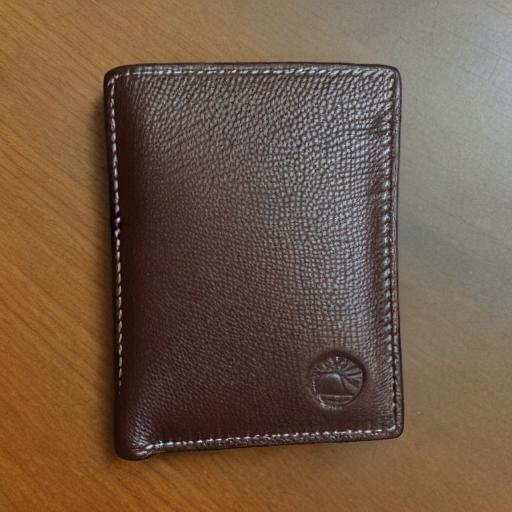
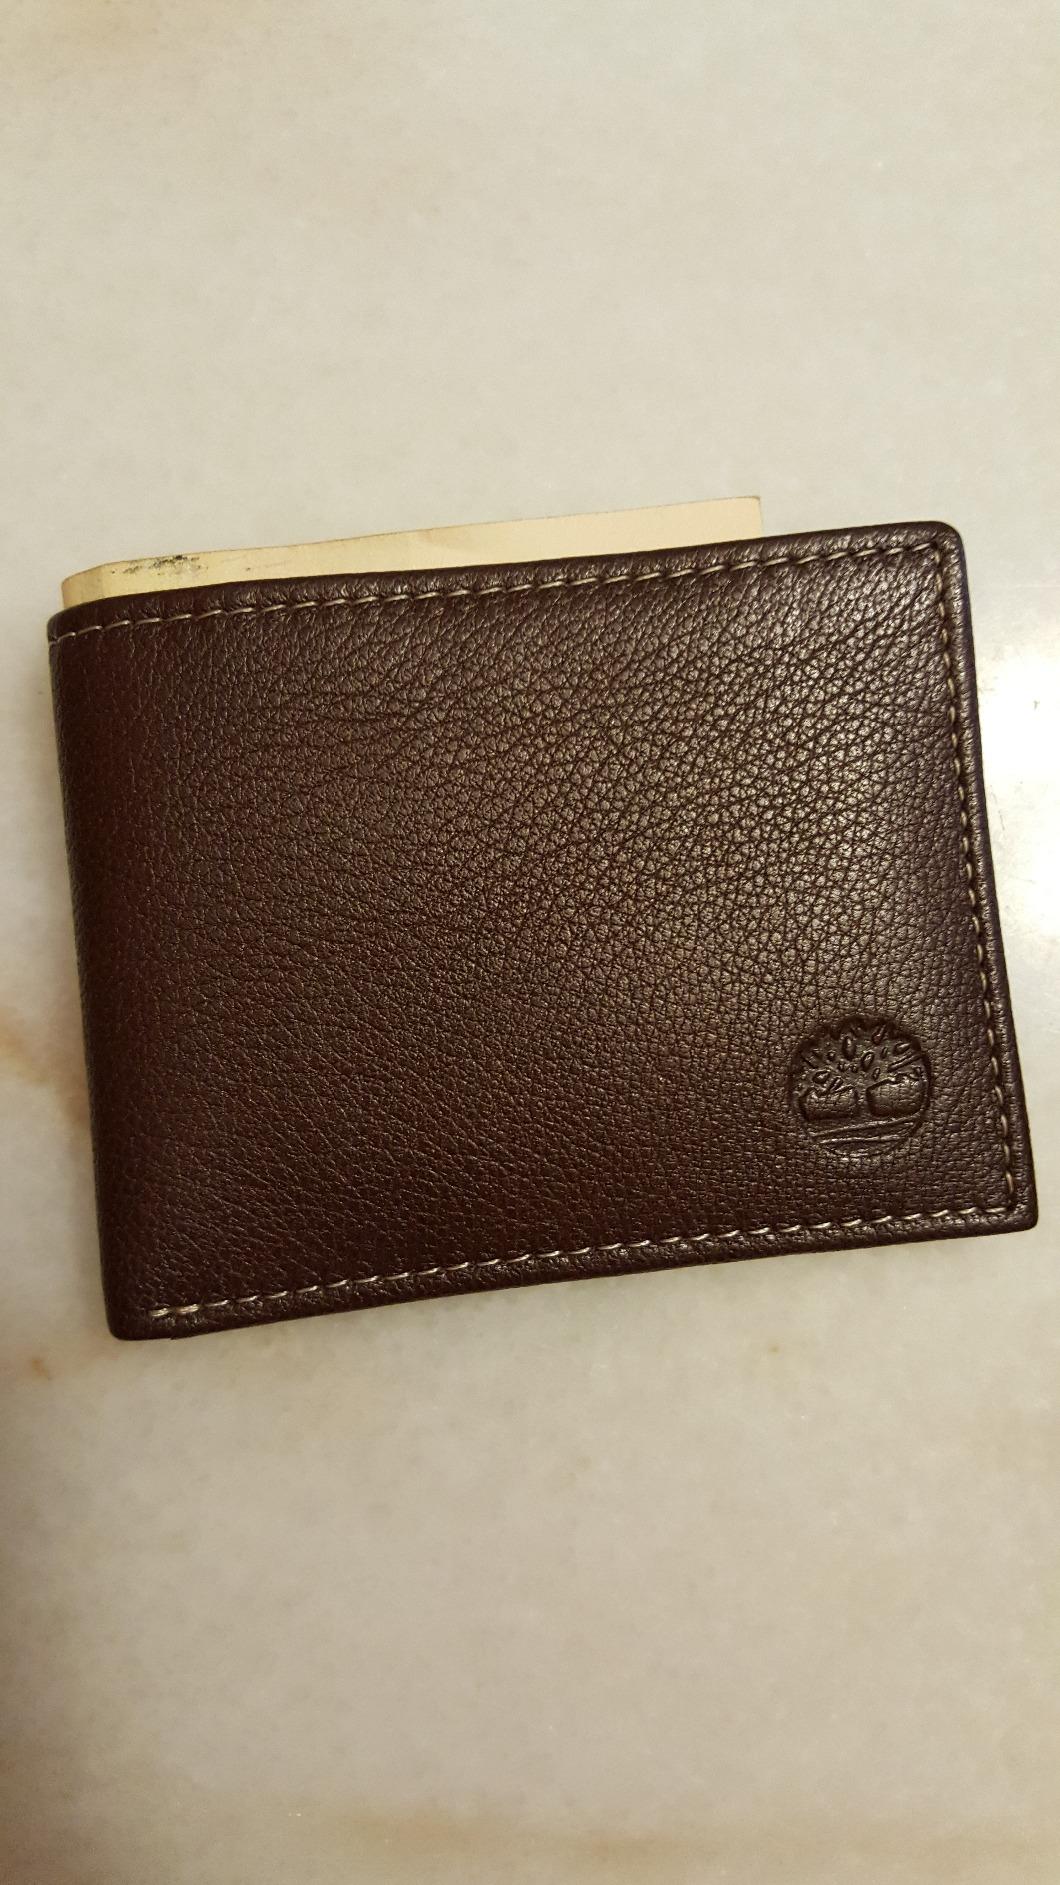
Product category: accessories_wallet
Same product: no